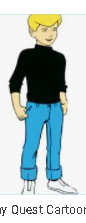
Portrait style: Cartoon Portrait